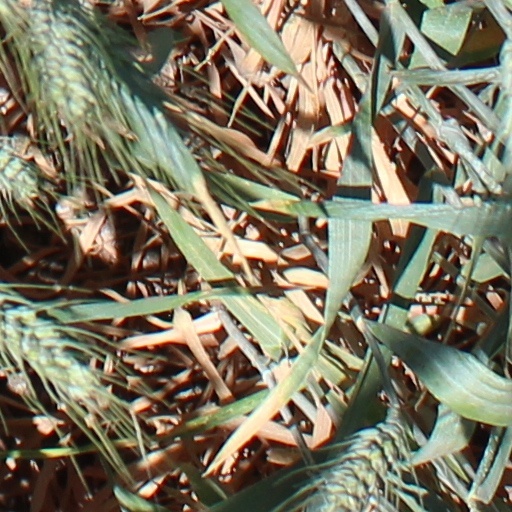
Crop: wheat